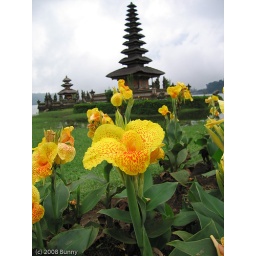
Temple in the mountain lake